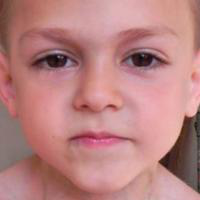
Age group: age 01-10